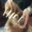
Label: bear